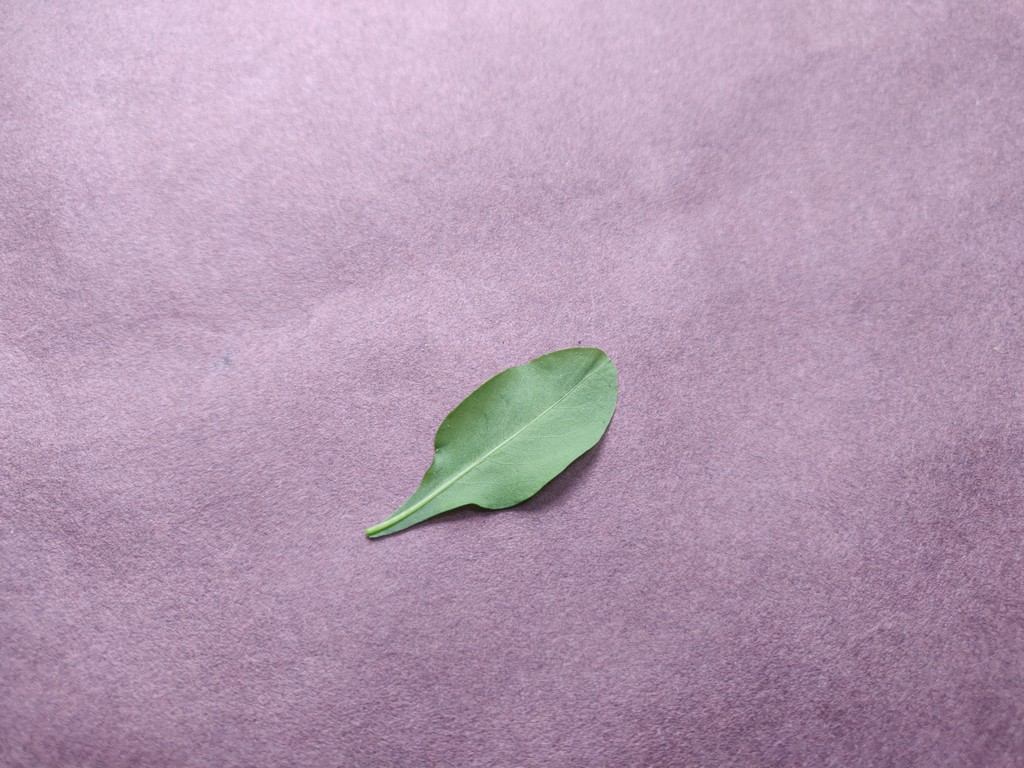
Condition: Healthy
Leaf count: single
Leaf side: back